Oroondates Mauran

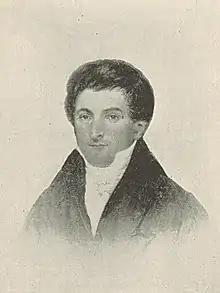

Oroondates Mauran (1791-1846) was a businessman in New York City who owned steamship and ferry operations.